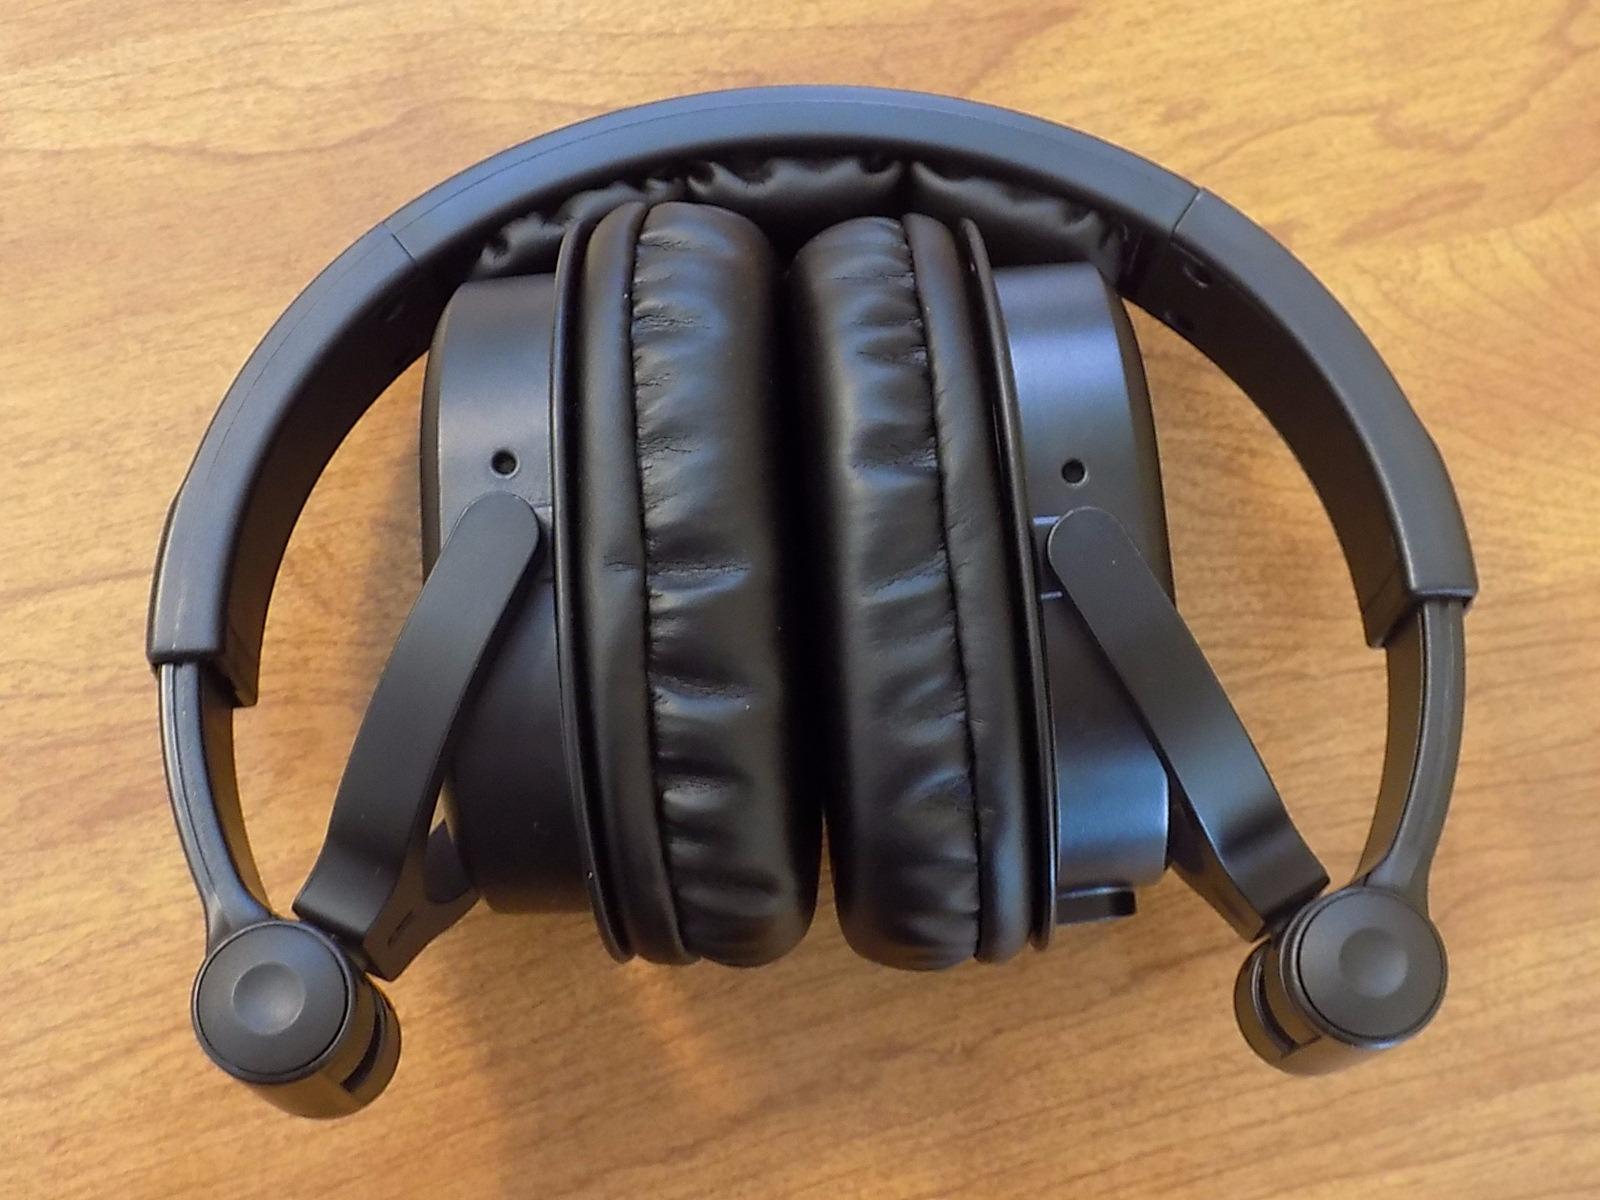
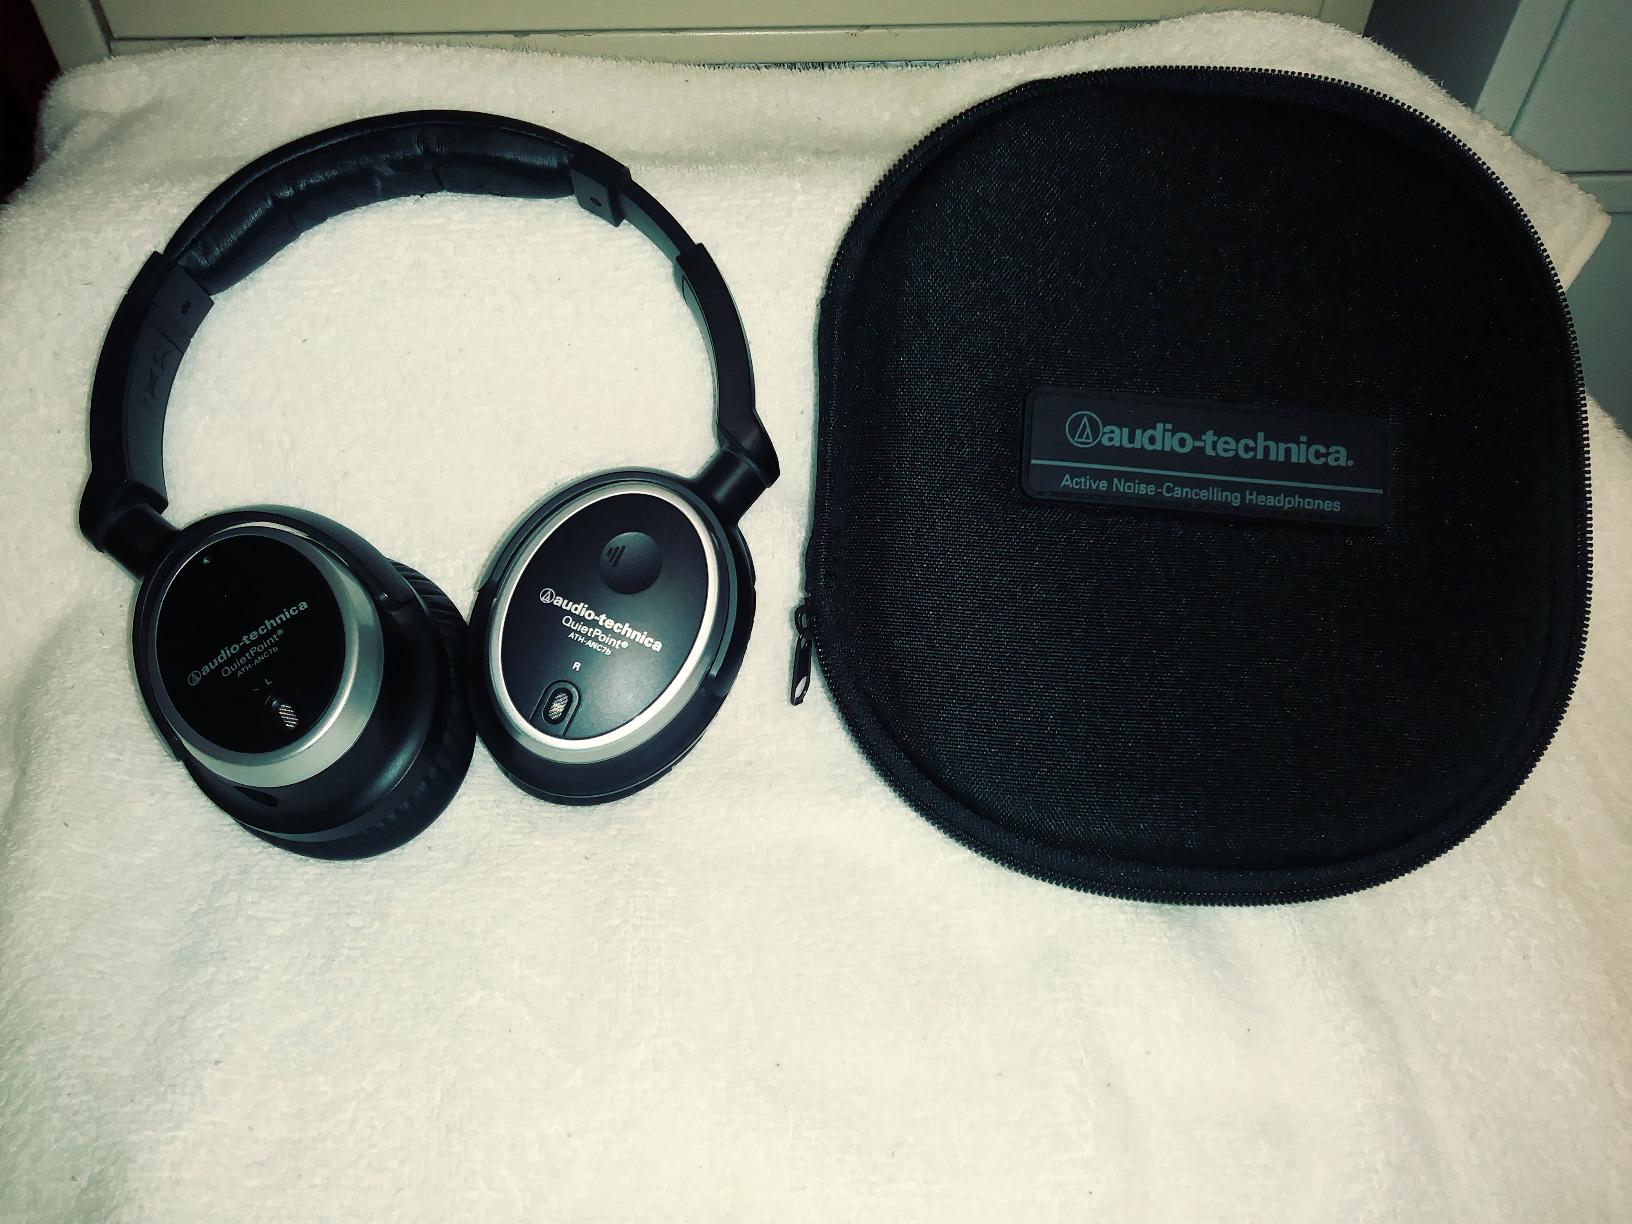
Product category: headphones
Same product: no